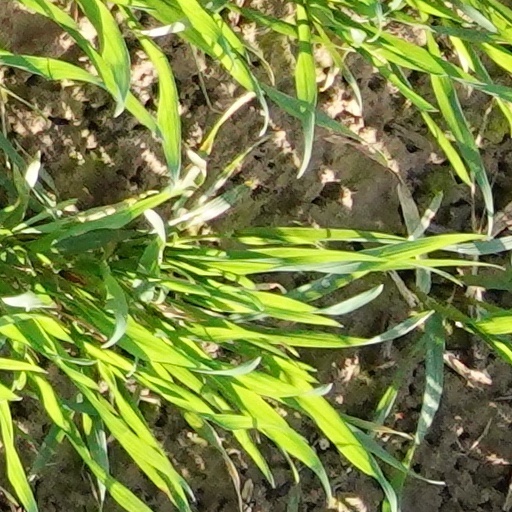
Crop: wheat